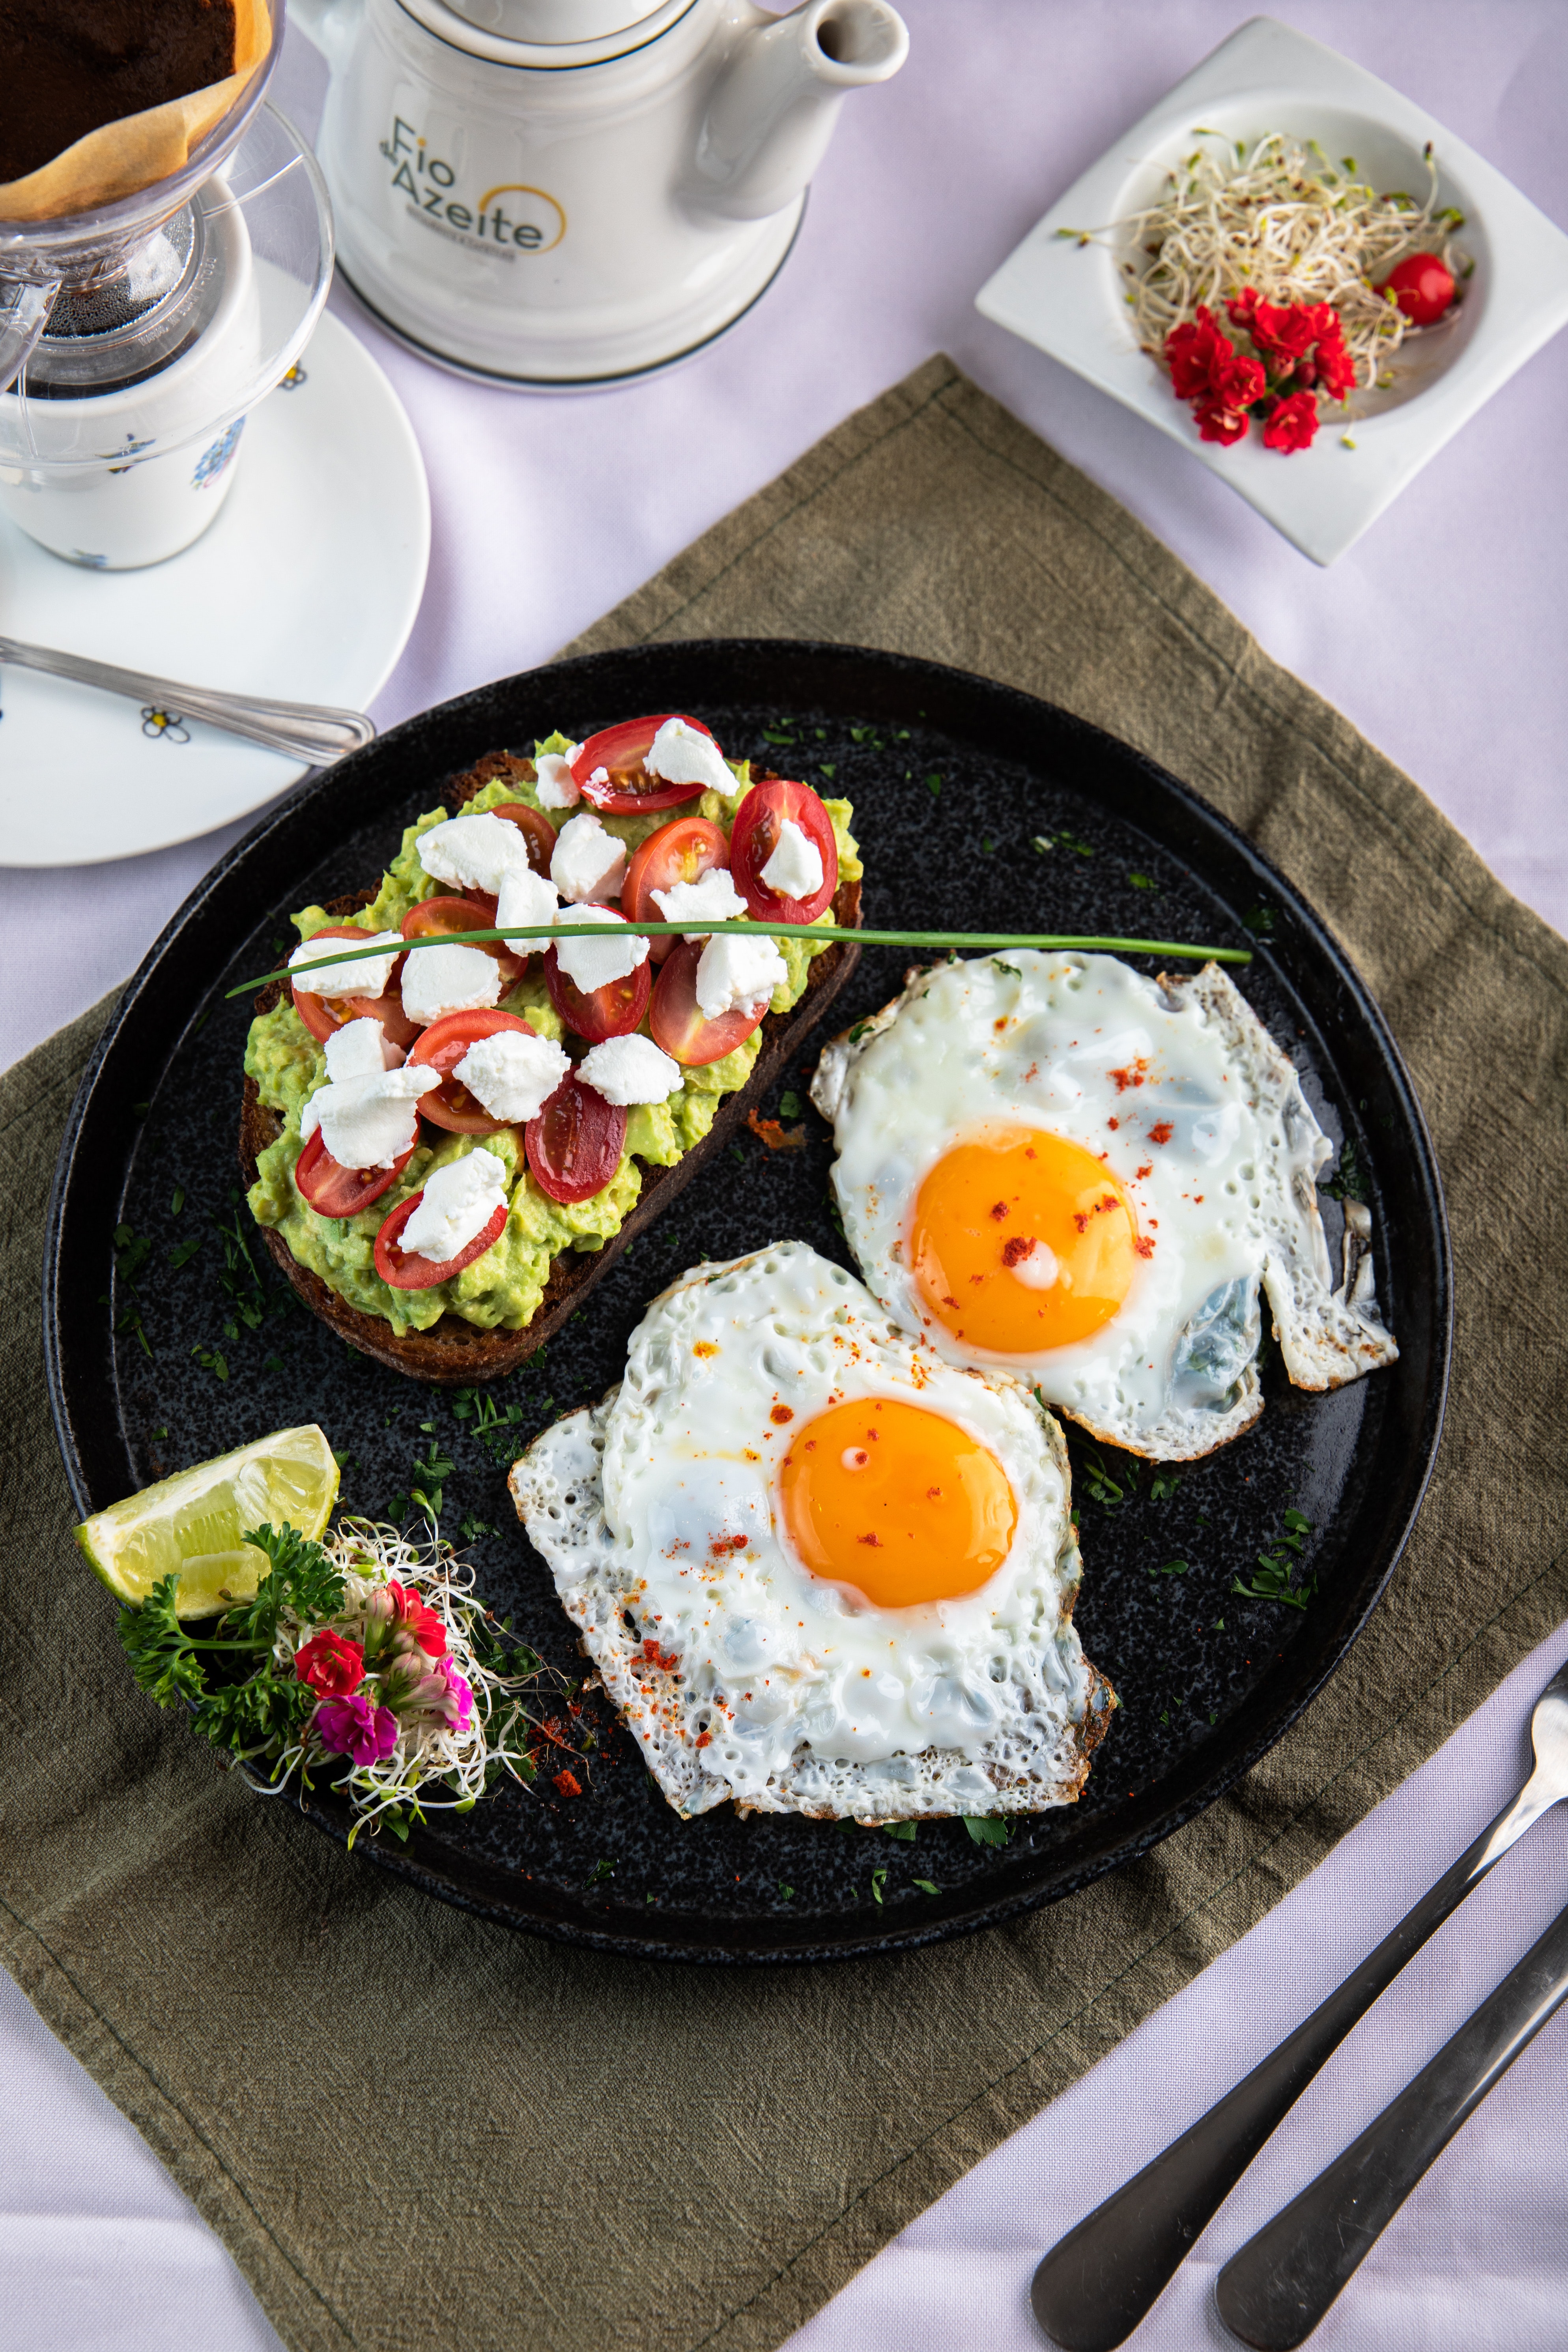
food, tableware, dishware, plate, sushi, recipe, gimbap, drinkware, ingredient, serveware, cup, garnish, produce, cuisine, saucer, teacup, california roll, kitchen utensil, serving tray, dish, coffee cup, finger food, comfort food, platter, Chiboust cream, vegetable, steamed rice, egg yolk, culinary art, dessert, delicacy, porcelain, dinnerware set, side dish, sweetness, breakfast, baked goods, hors d oeuvre, cooking, la carte food, dairy, mug, knife, coffee, fried egg, meal, tray, japanese cuisine, drink, korean food, brunch, rice, supper, fast food, snack, white rice, Hawaiian food